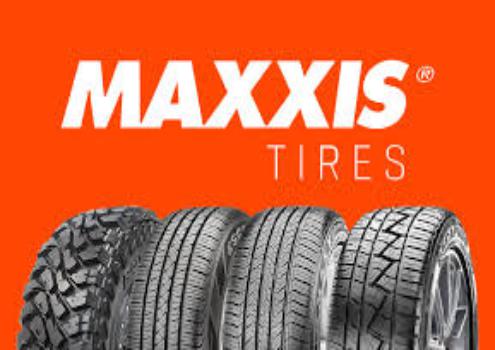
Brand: maxxis
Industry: Transportation